Rangin Dadfar Spanta

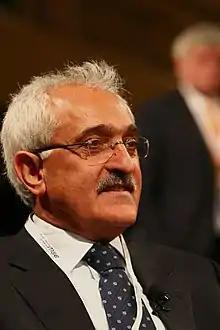
Dr. Spanta as "Senior Advisor to the President for International Affairs" at the 46th Munich Security Conference in Germany (2010)

Dr. Rangin Dadfar Spanta (born December 15, 1954) is a politician in Afghanistan who last served as National Security Advisor of President Hamid Karzai. Prior to that he served as Foreign Minister from April 2006 to January 2010.